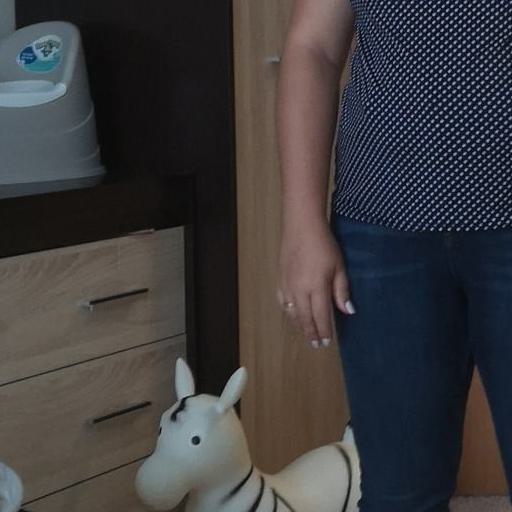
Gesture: no_gesture